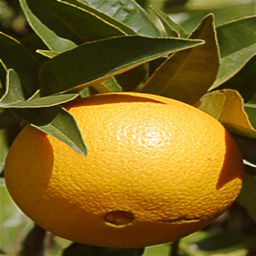
Label: Orange